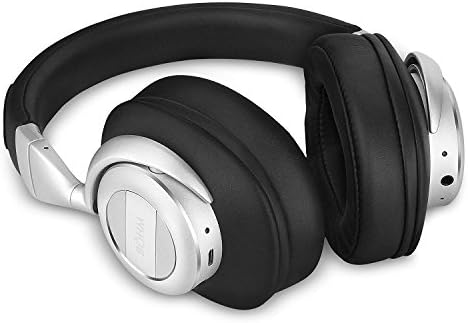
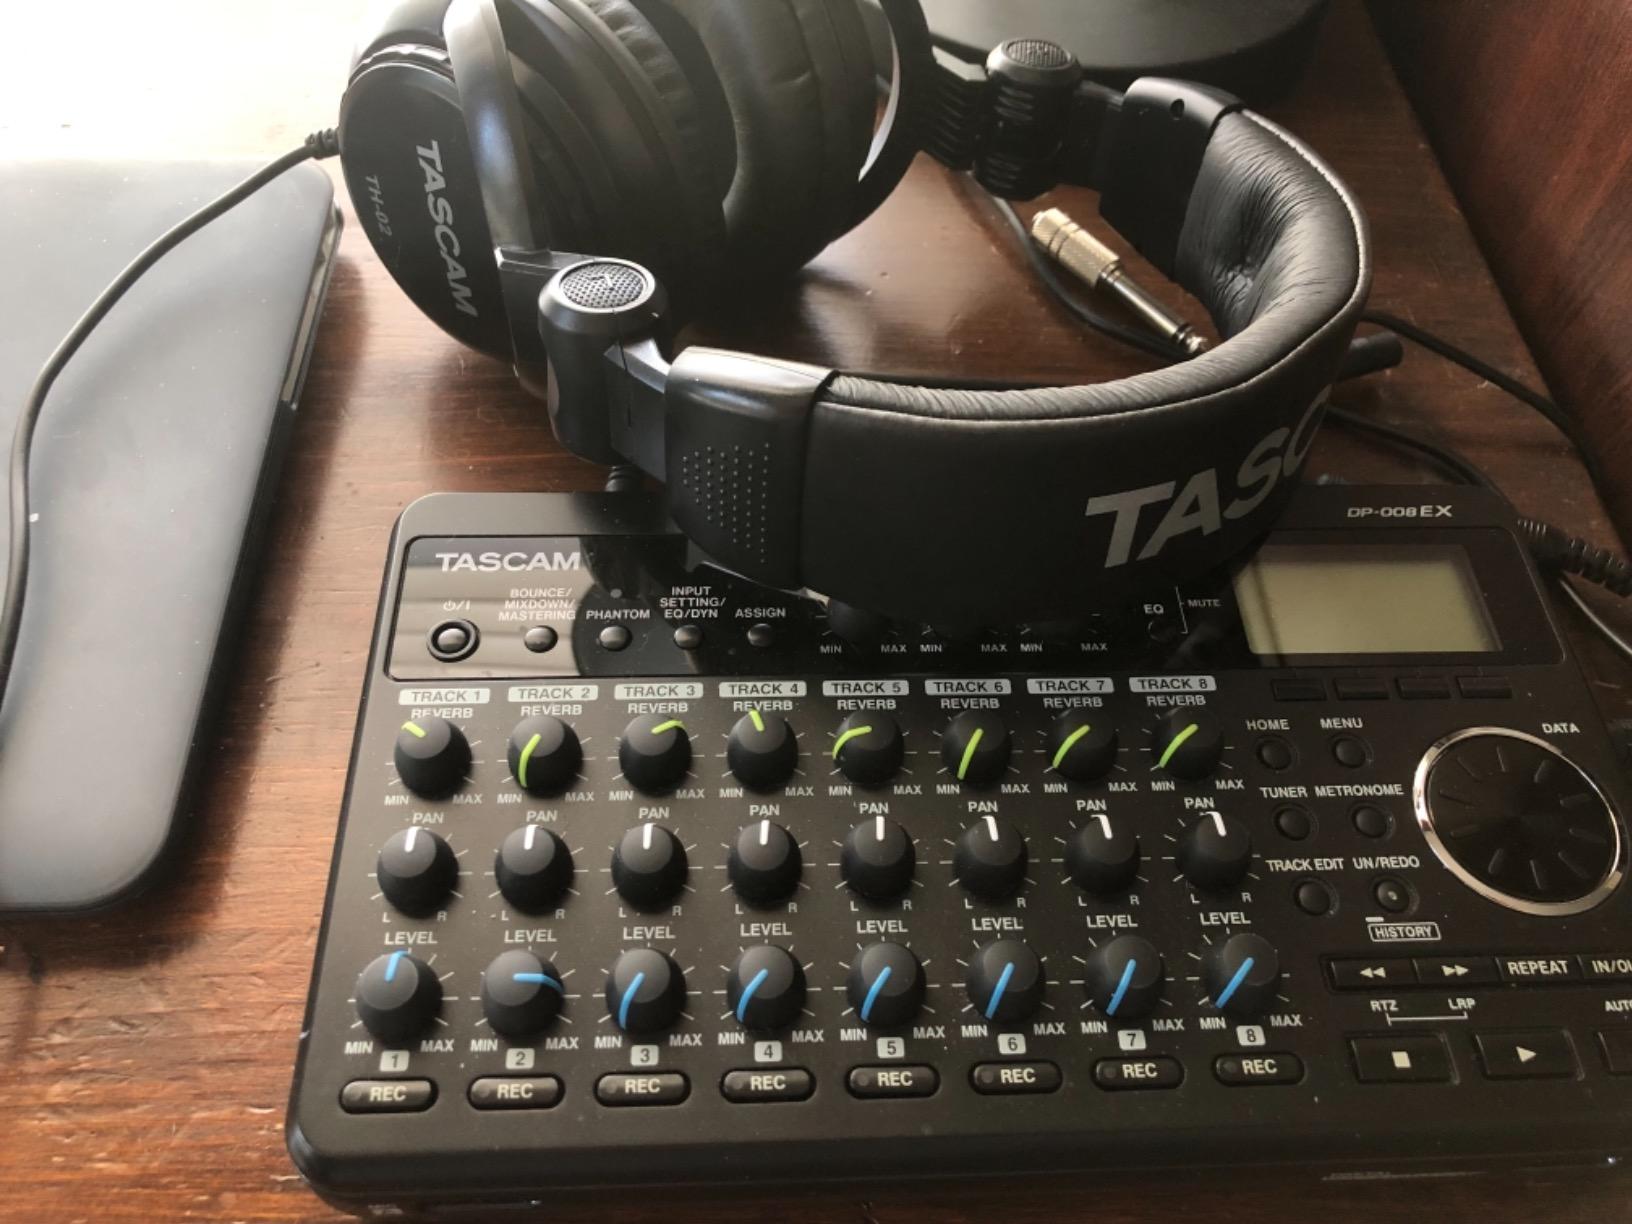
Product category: headphones
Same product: no